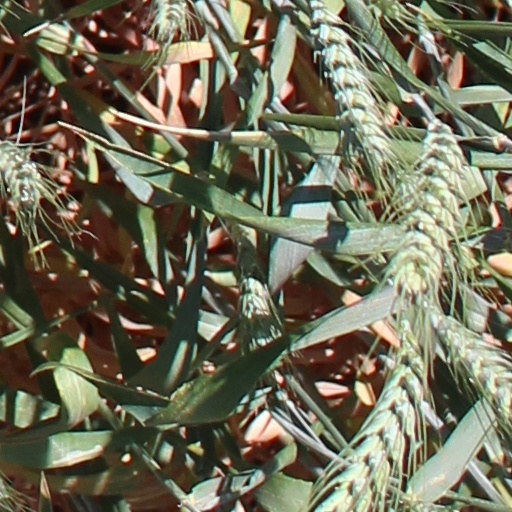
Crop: wheat